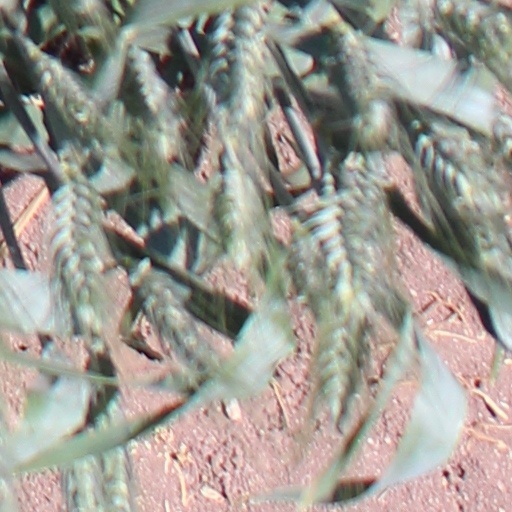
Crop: wheat